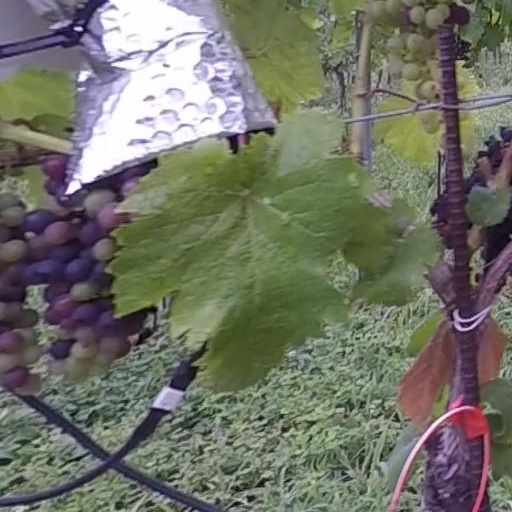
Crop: grape